Nakskov Church

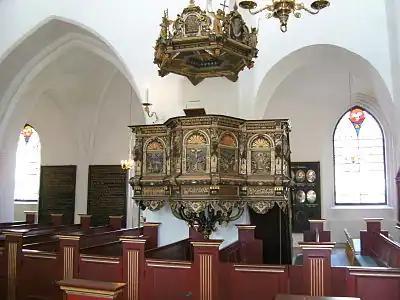
Pulpit by Jørgen Ringnis (1630)

The carved altarpiece in the auricular style from 1656 is the work of Anders Mortensen from Odense. The central painting of the Last Supper (which contains an image of Nakskov Church in the background) is topped by depictions of the Crucifixion and Christ's removal from the cross. There are also figures of the Evangelists and the Apostles, Christ Resurrected and also of Moses and Aaron. The pulpit, also in the Baroque auricular style, was completed by Jørgen Ringnis in 1630. It was presented to the church by Mayor Thyge Sørensen whose portrait, and that of his wife, have been included in the pulpit's decorations which also include the 12 apostles. Ringnis also designed the gallery (1631) with figures of the apostles which now stands below the organ loft. The organ was built by Johan Lorentz in 1648 and restored in 1968. On that occasion, Paul-Gerhard Andersen took pains to restore the organ's Baroque housing by Søren Ibsen.